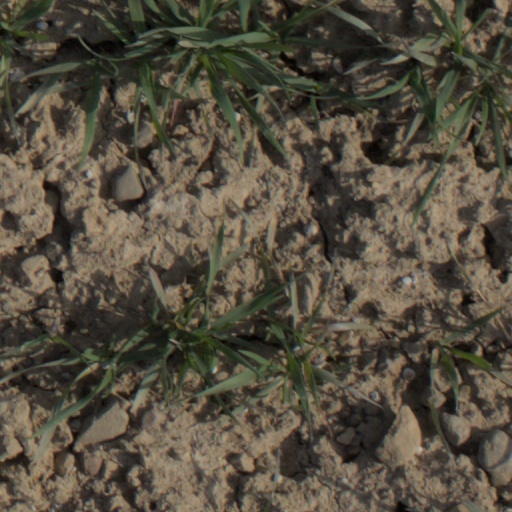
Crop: wheat